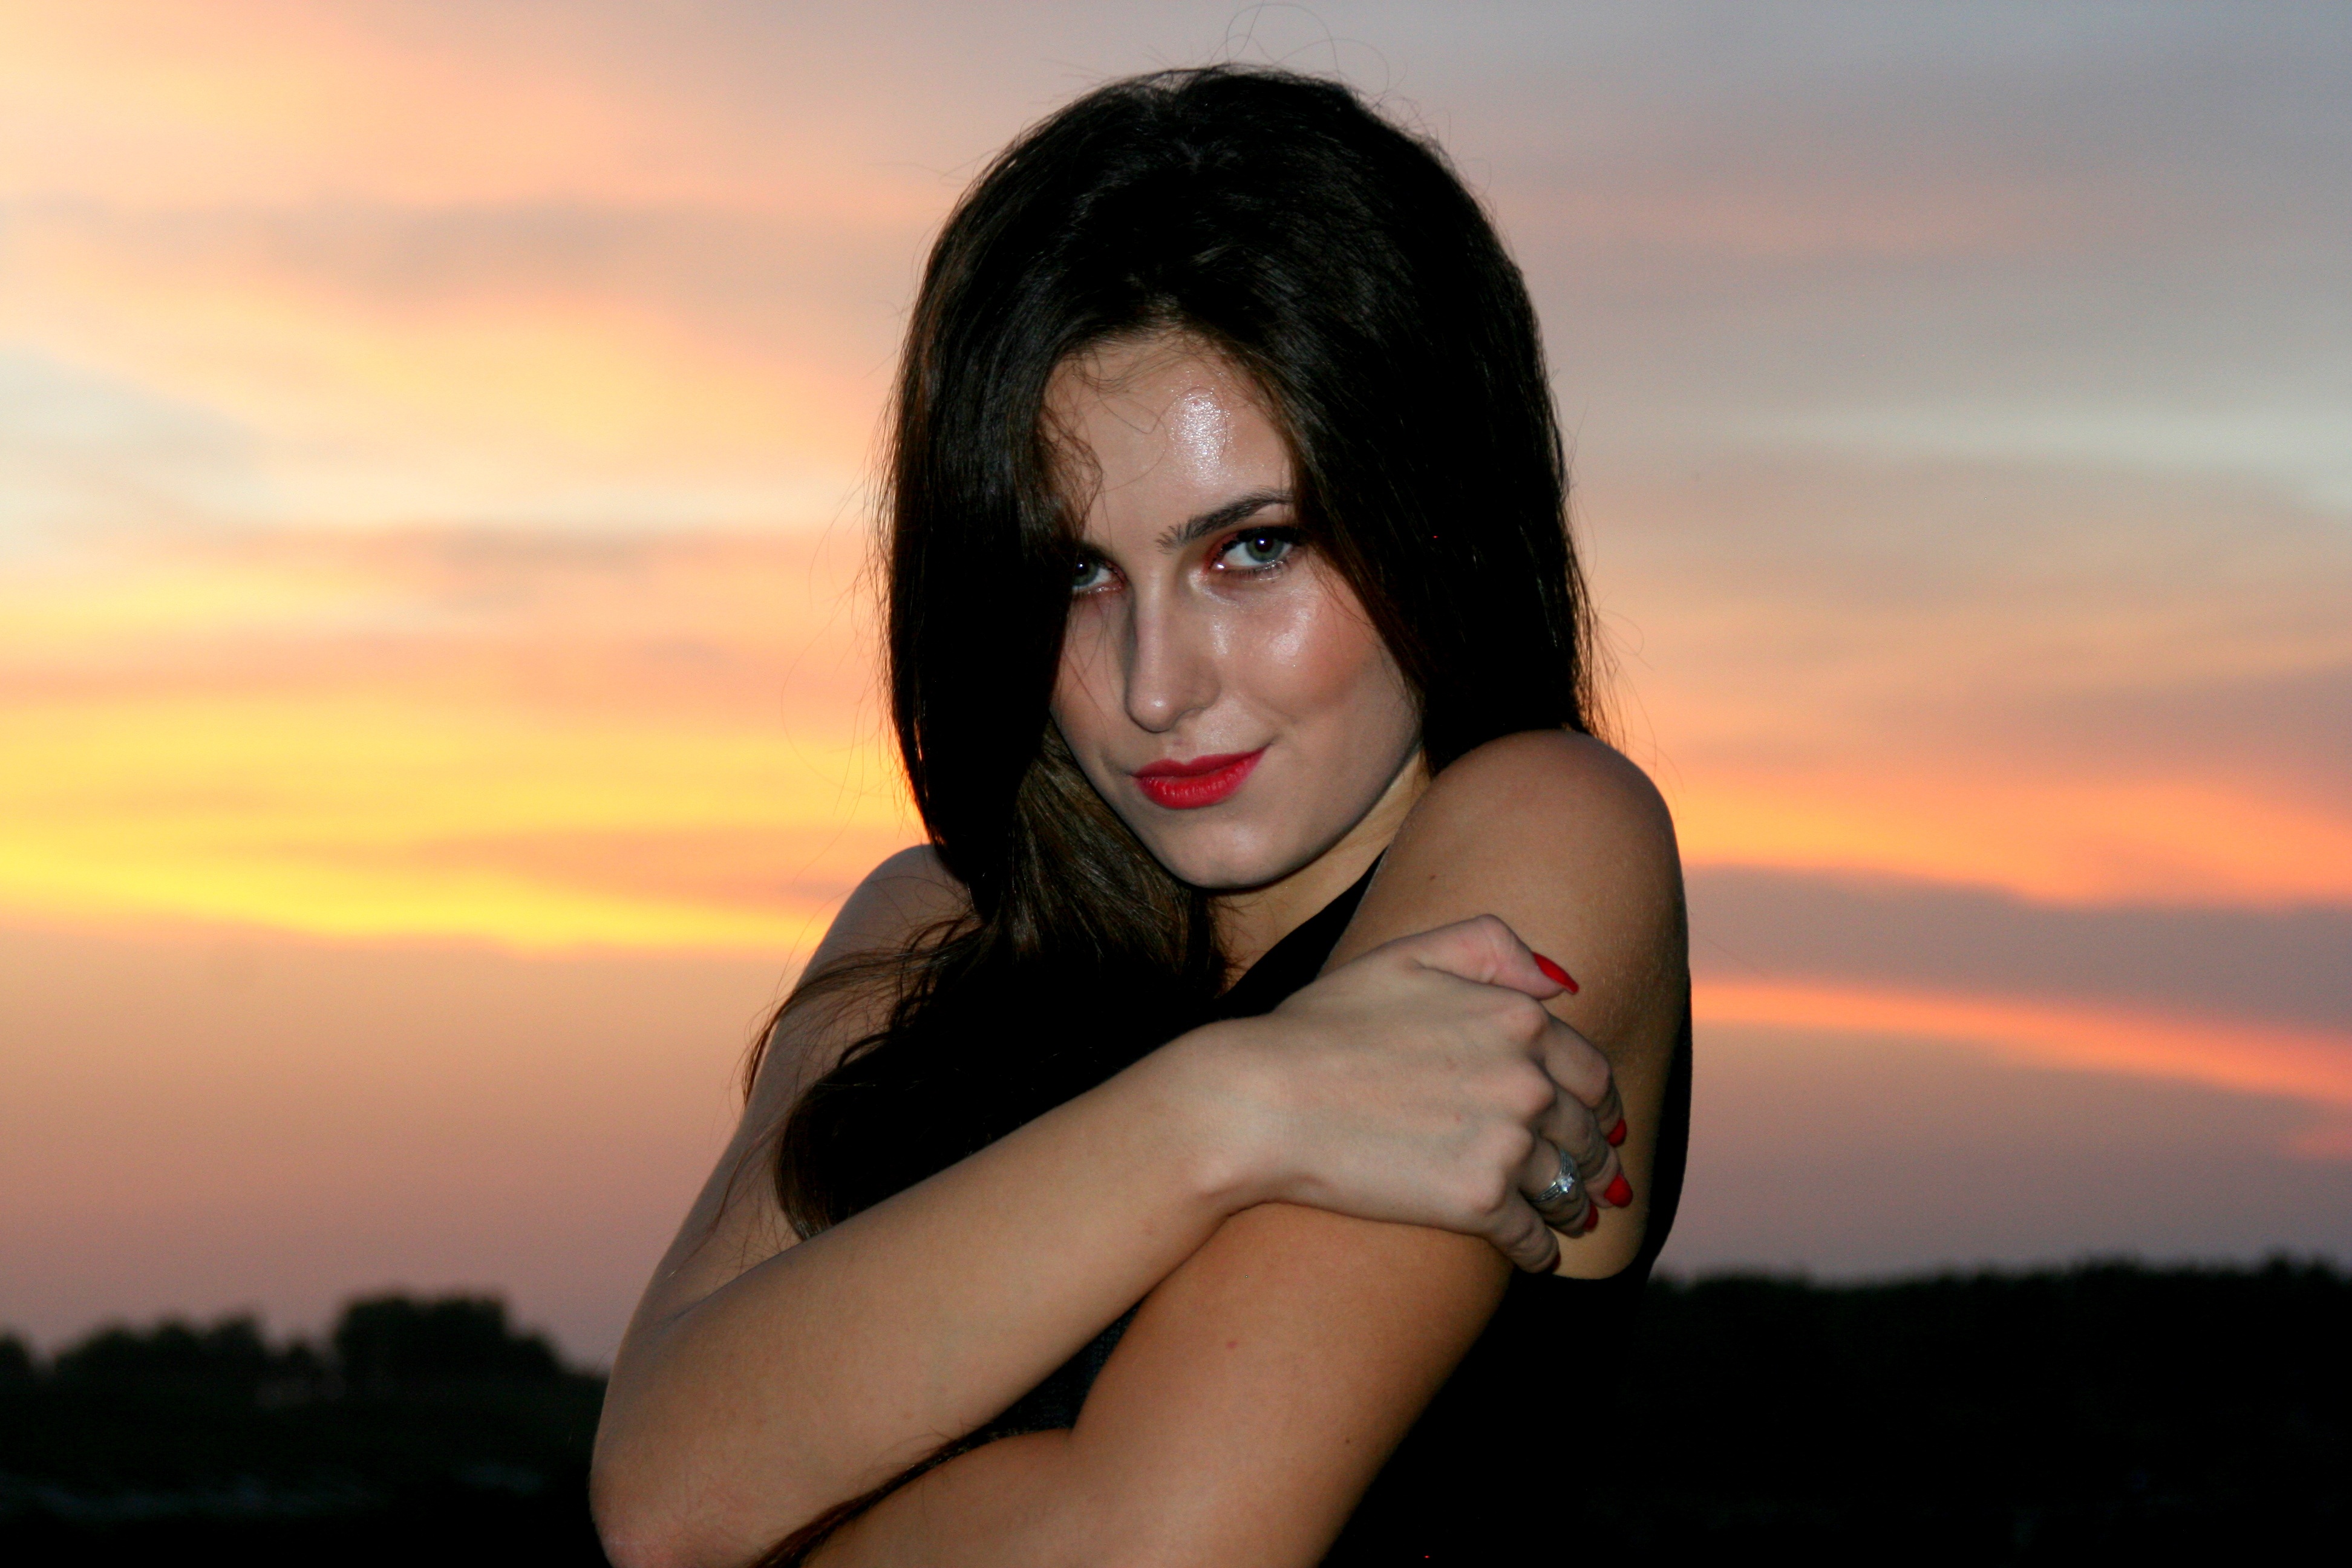
hand, person, girl, woman, hair, sunset, photography, sunlight, lake, summer, portrait, model, sitting, lady, facial expression, smile, beauty, seductive, emotion, photo shoot, brown hair, portrait photography, human positions